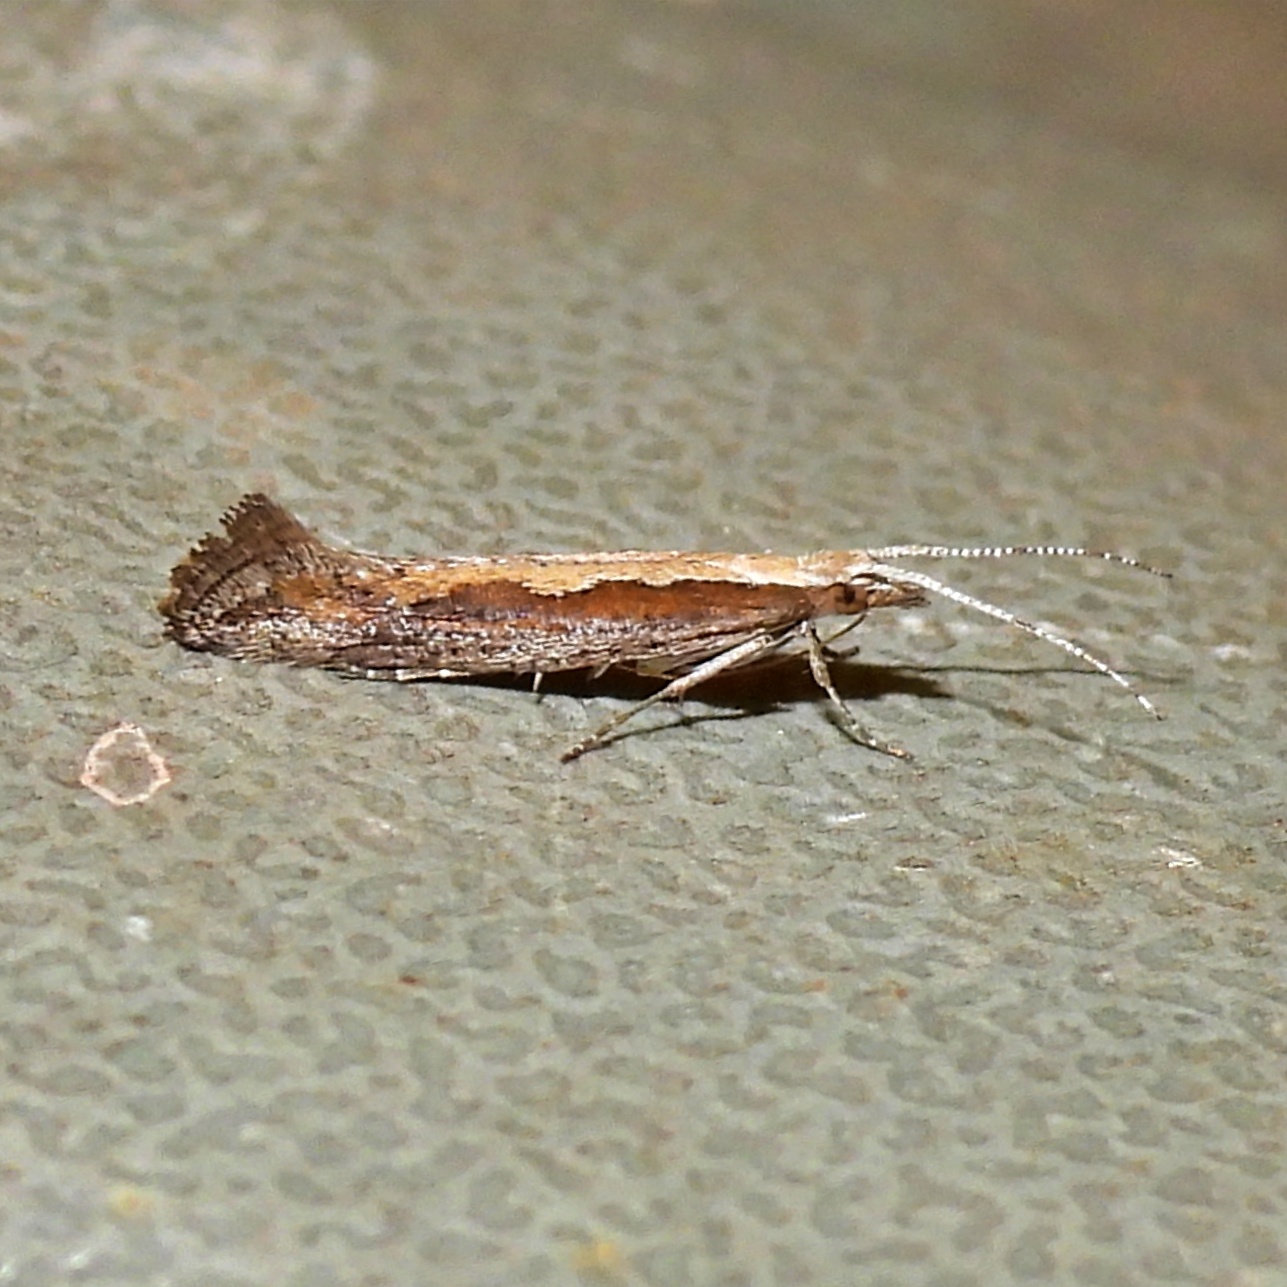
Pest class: diamondback_moth